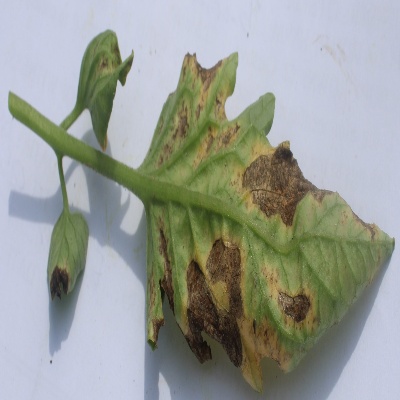
Crop: Tomato
Condition: septoria leaf spot